Nuno Tristão

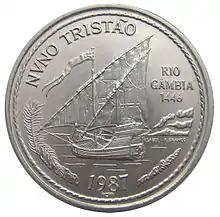
1987 Portuguese escudo coin depicting Nuno Tristão's journey to the Gambia River ("sic") in 1446

In 1446 (or perhaps 1445 or 1447, date uncertain), Nuno Tristão set out on his fourth (and final) trip down the West African coast. Somewhere south of Cap Vert, Tristão came across the mouth of a large river. Tristão took 22 sailors with him on a launch upriver, to search for a settlement to raid. But the launch was ambushed by thirteen native canoes with some 80 armed men. Quickly surrounded, Nuno Tristão, along with most of his crew, was killed on the spot by poisoned arrows (two might have escaped). Tristão's caravel, reduced to a crew composed of clerk Aires Tinoco and four "grumetes" ('ship boys'), immediately set sail back to Portugal. (However, the account of Diogo Gomes differs here; he asserts the caravel never made it back—that the native canoes overpowered and seized it, and then dragged the caravel and dismantled it upriver.)